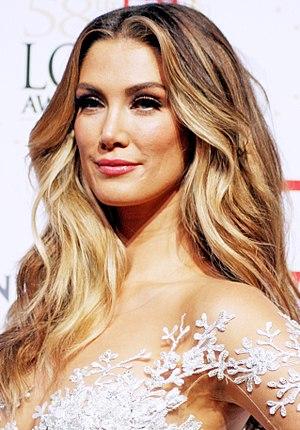
The Voice est la version australienne de l'émission de téléréalité musicale The Voice. Elle est diffusée sur Nine Network depuis le 15 avril 2012.